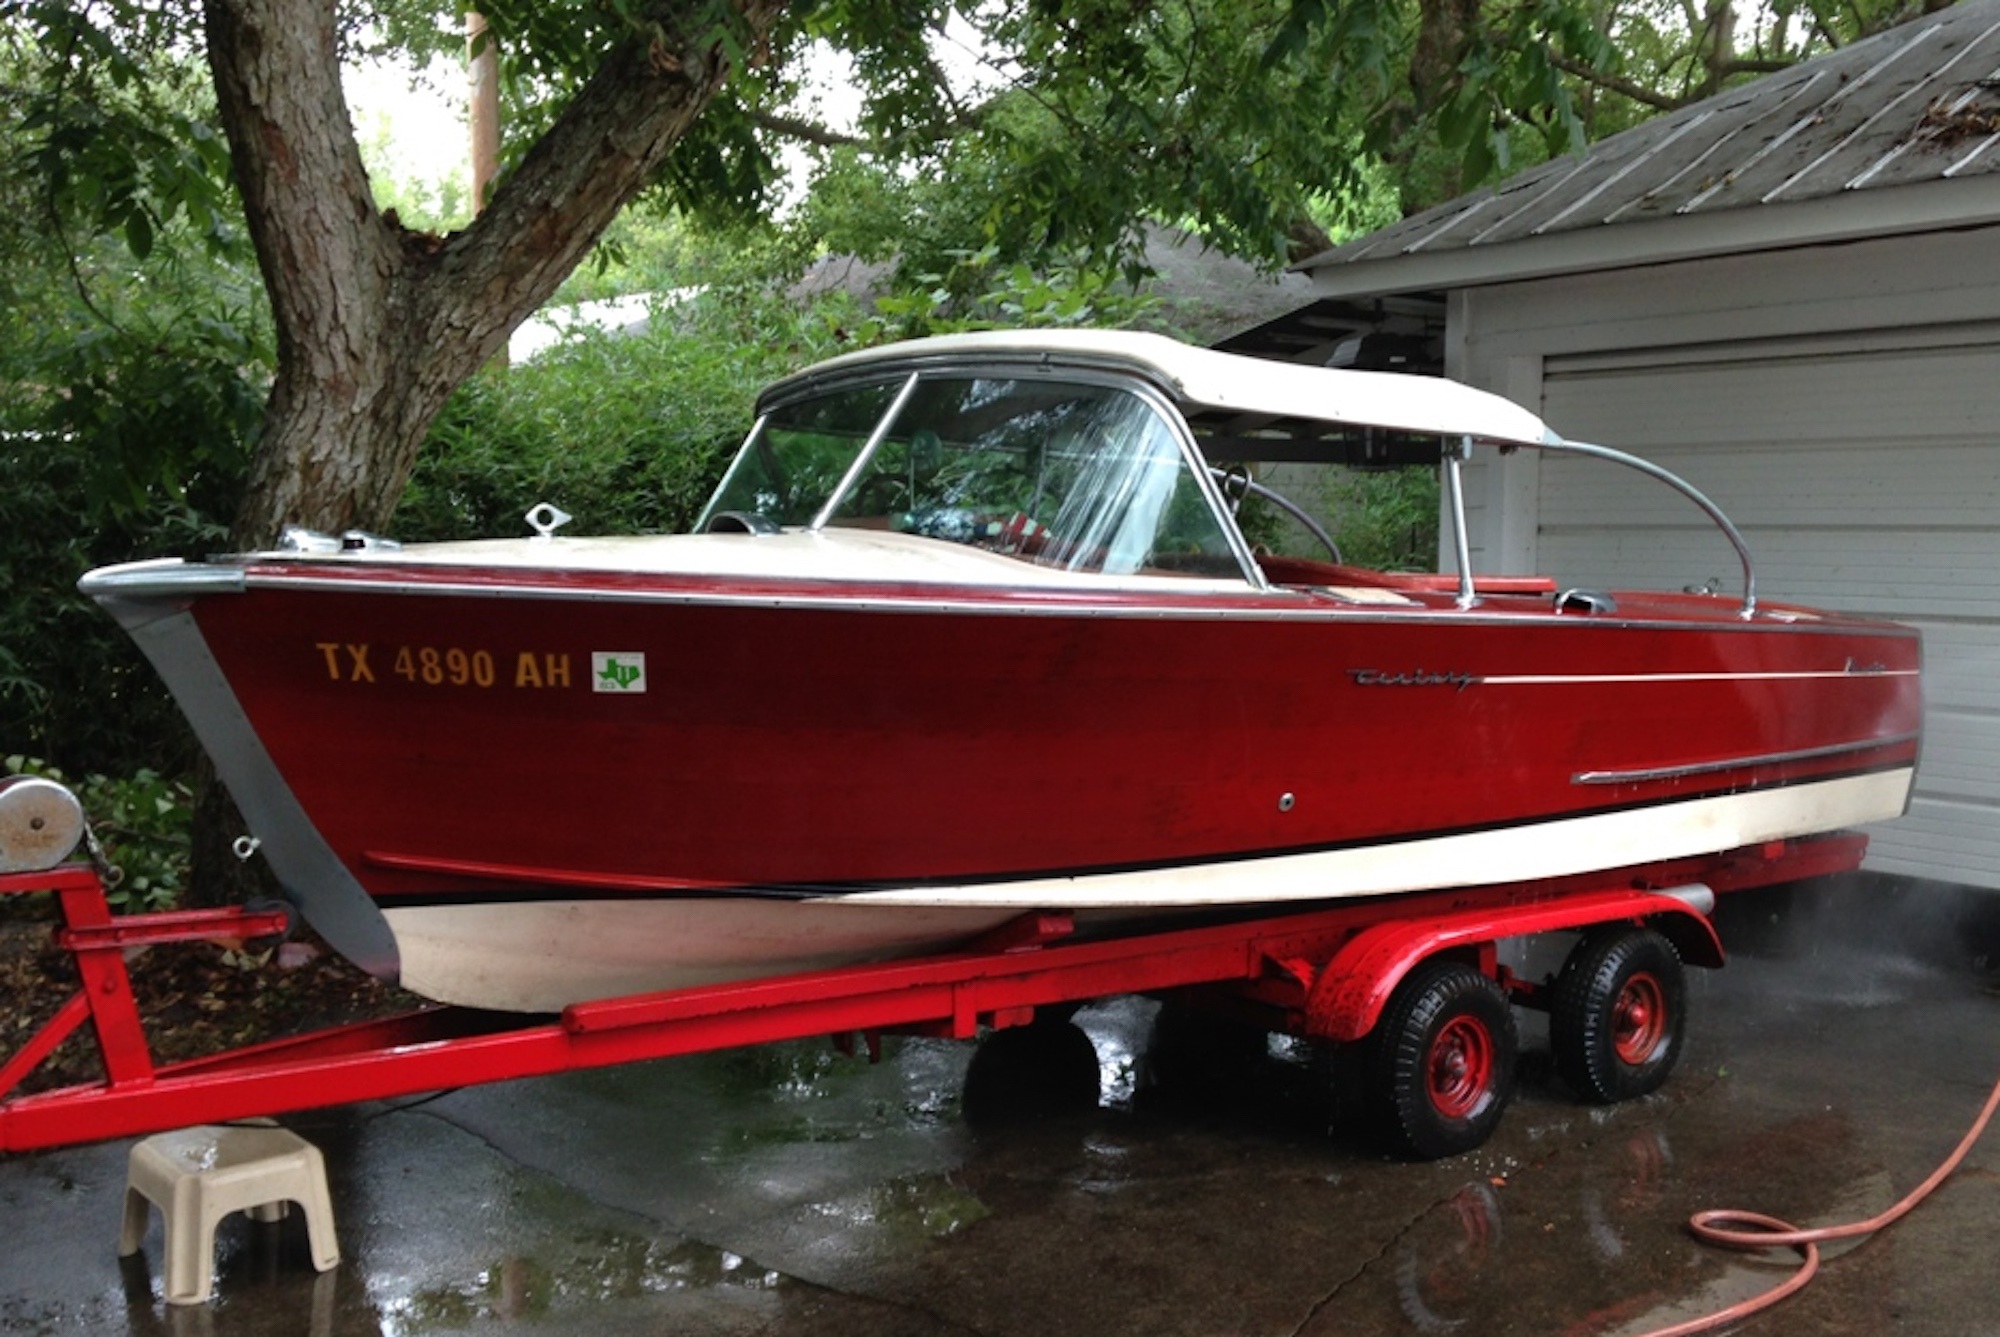
water, boat, car, vintage, old, vehicle, speed, motorboat, wooden, classic, fast, watercraft, century, ecosystem, wooden boat, ski boat, inboard, skiff, automotive exterior, bass boat